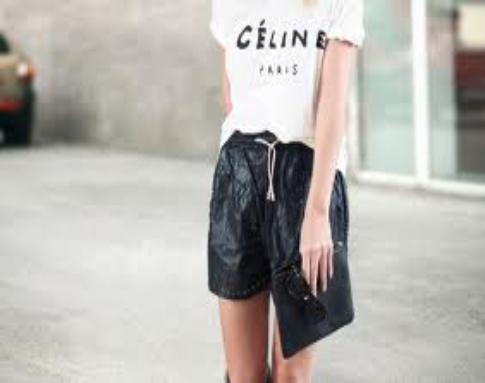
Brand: Celine
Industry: Clothes